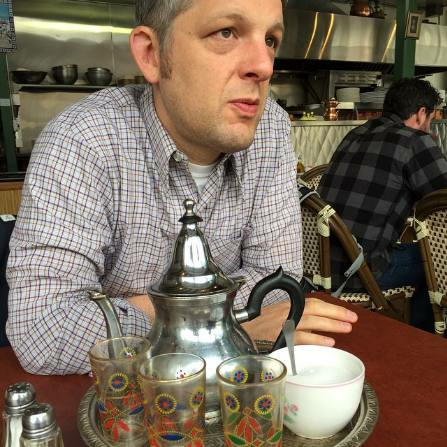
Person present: Yes